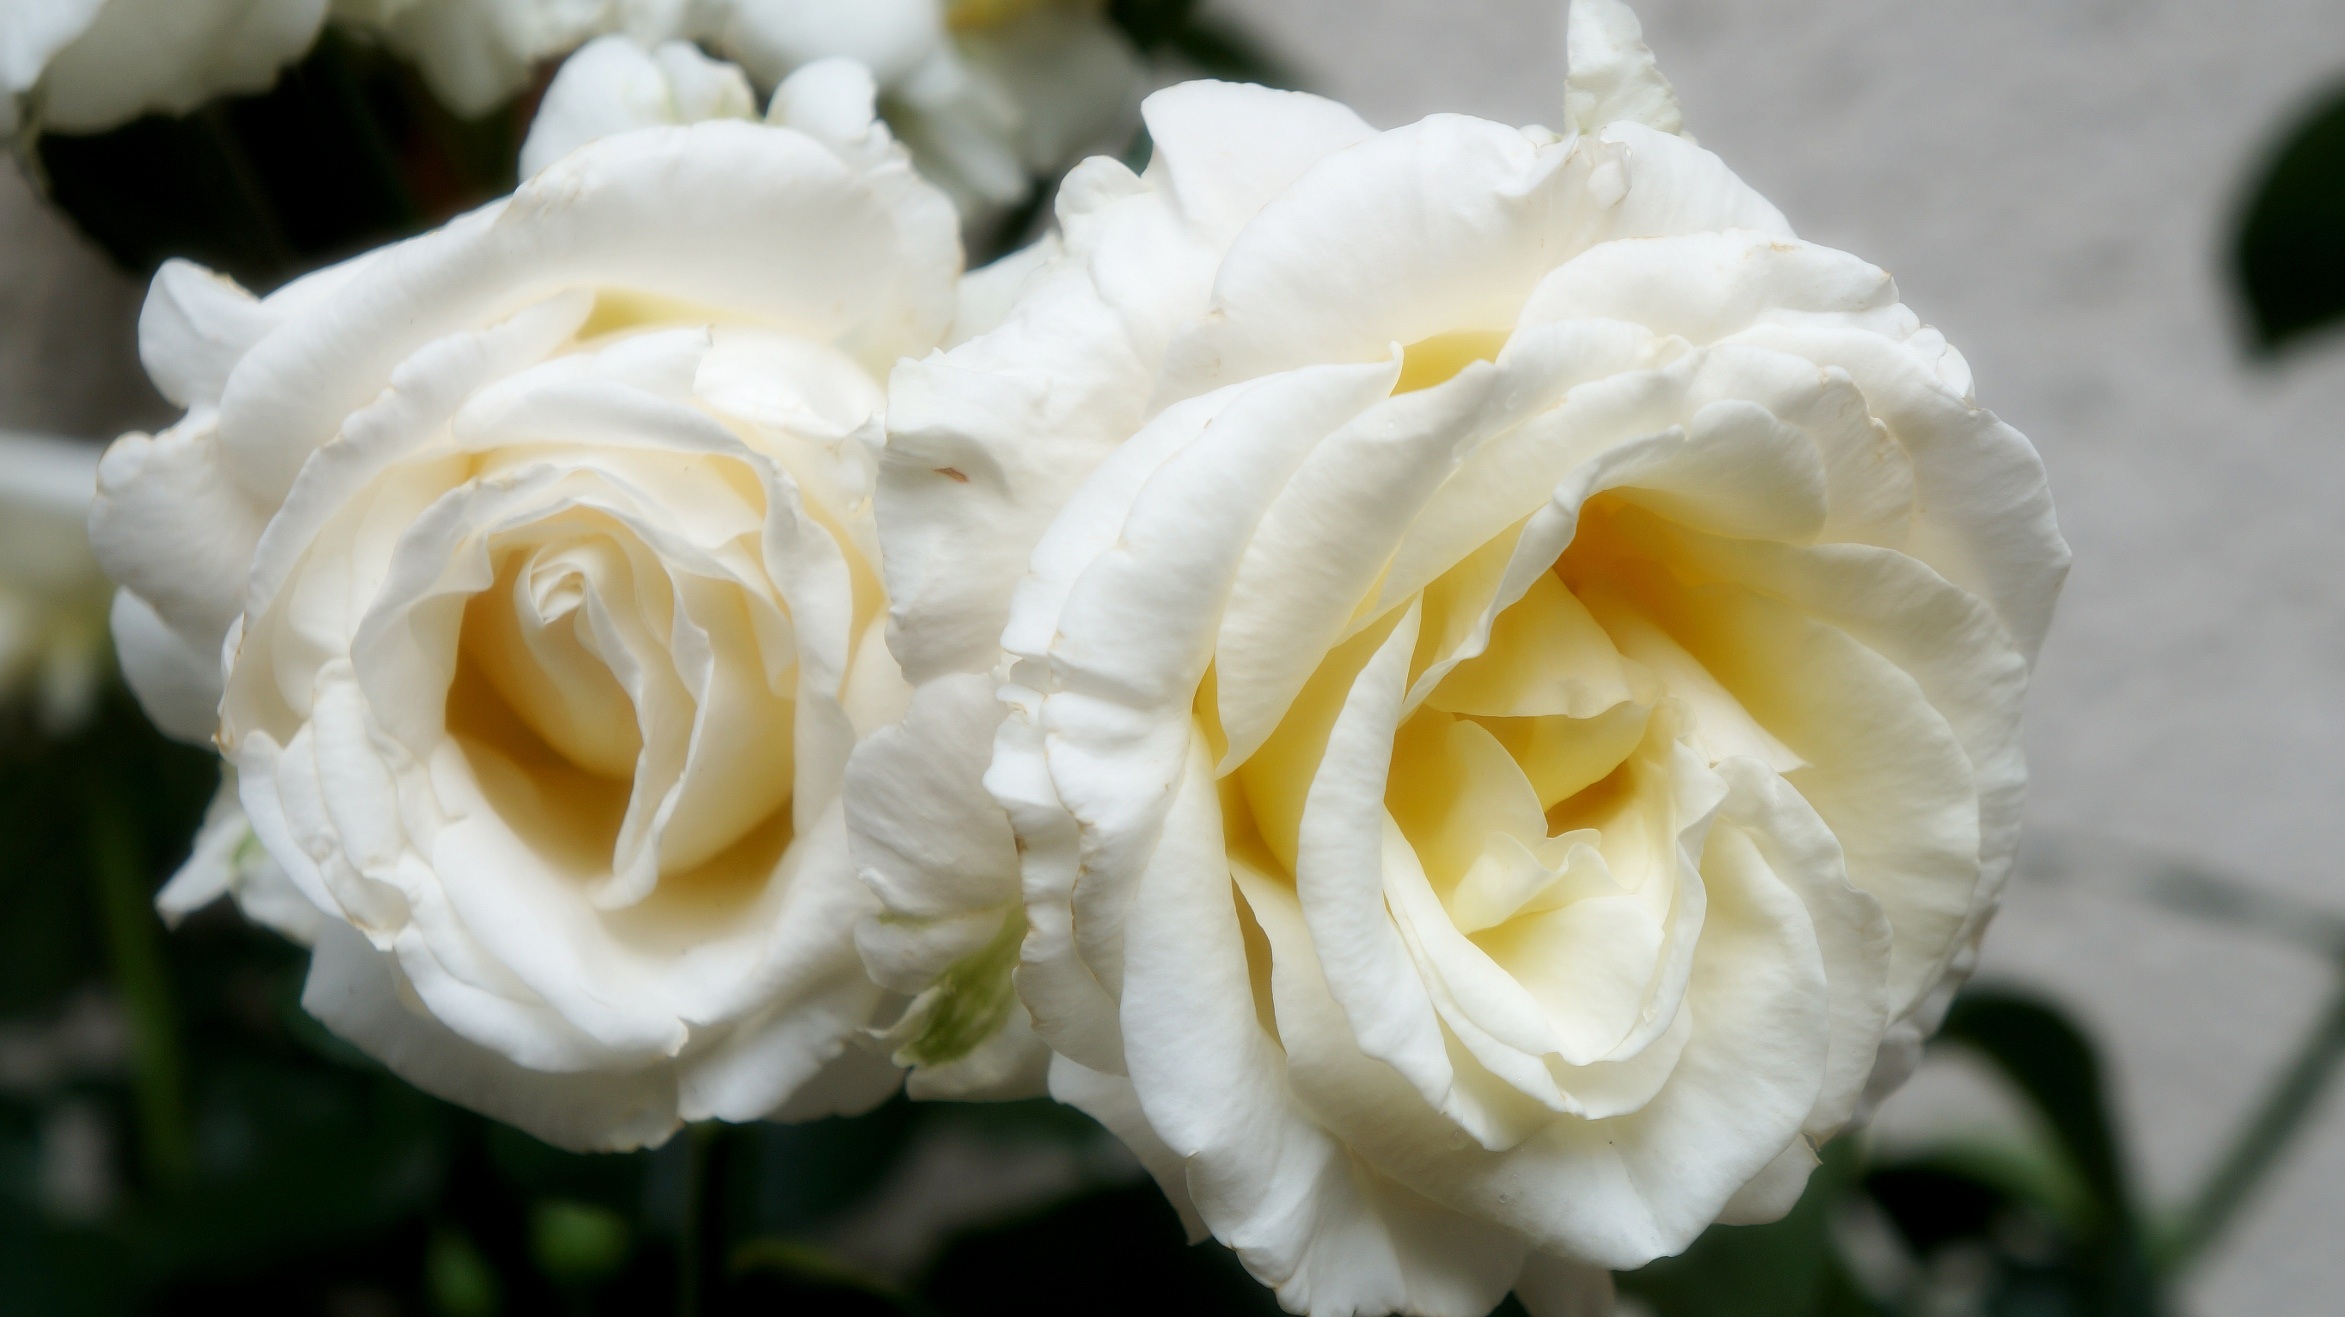
nature, plant, white, flower, petal, rose, macro, yellow, flora, plants, flowers, close up, roses, flourishing, floristry, floribunda, macro photography, flowering plant, garden roses, rose family, land plant